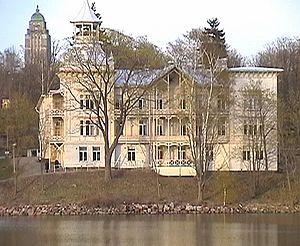
La villa Kivi est un bâtiment historique situé dans le quartier de Kallio à Helsinki en Finlande.
Cette Liste des bâtiments historiques d'Helsinki est non exhaustive et répertorie les plus anciens bâtiments du centre d'Helsinki datant du milieu du XVIIIᵉ siècle.